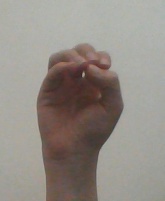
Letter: ha